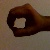
The image shows a hand gesture representing the number 0 in Indian Sign Language.